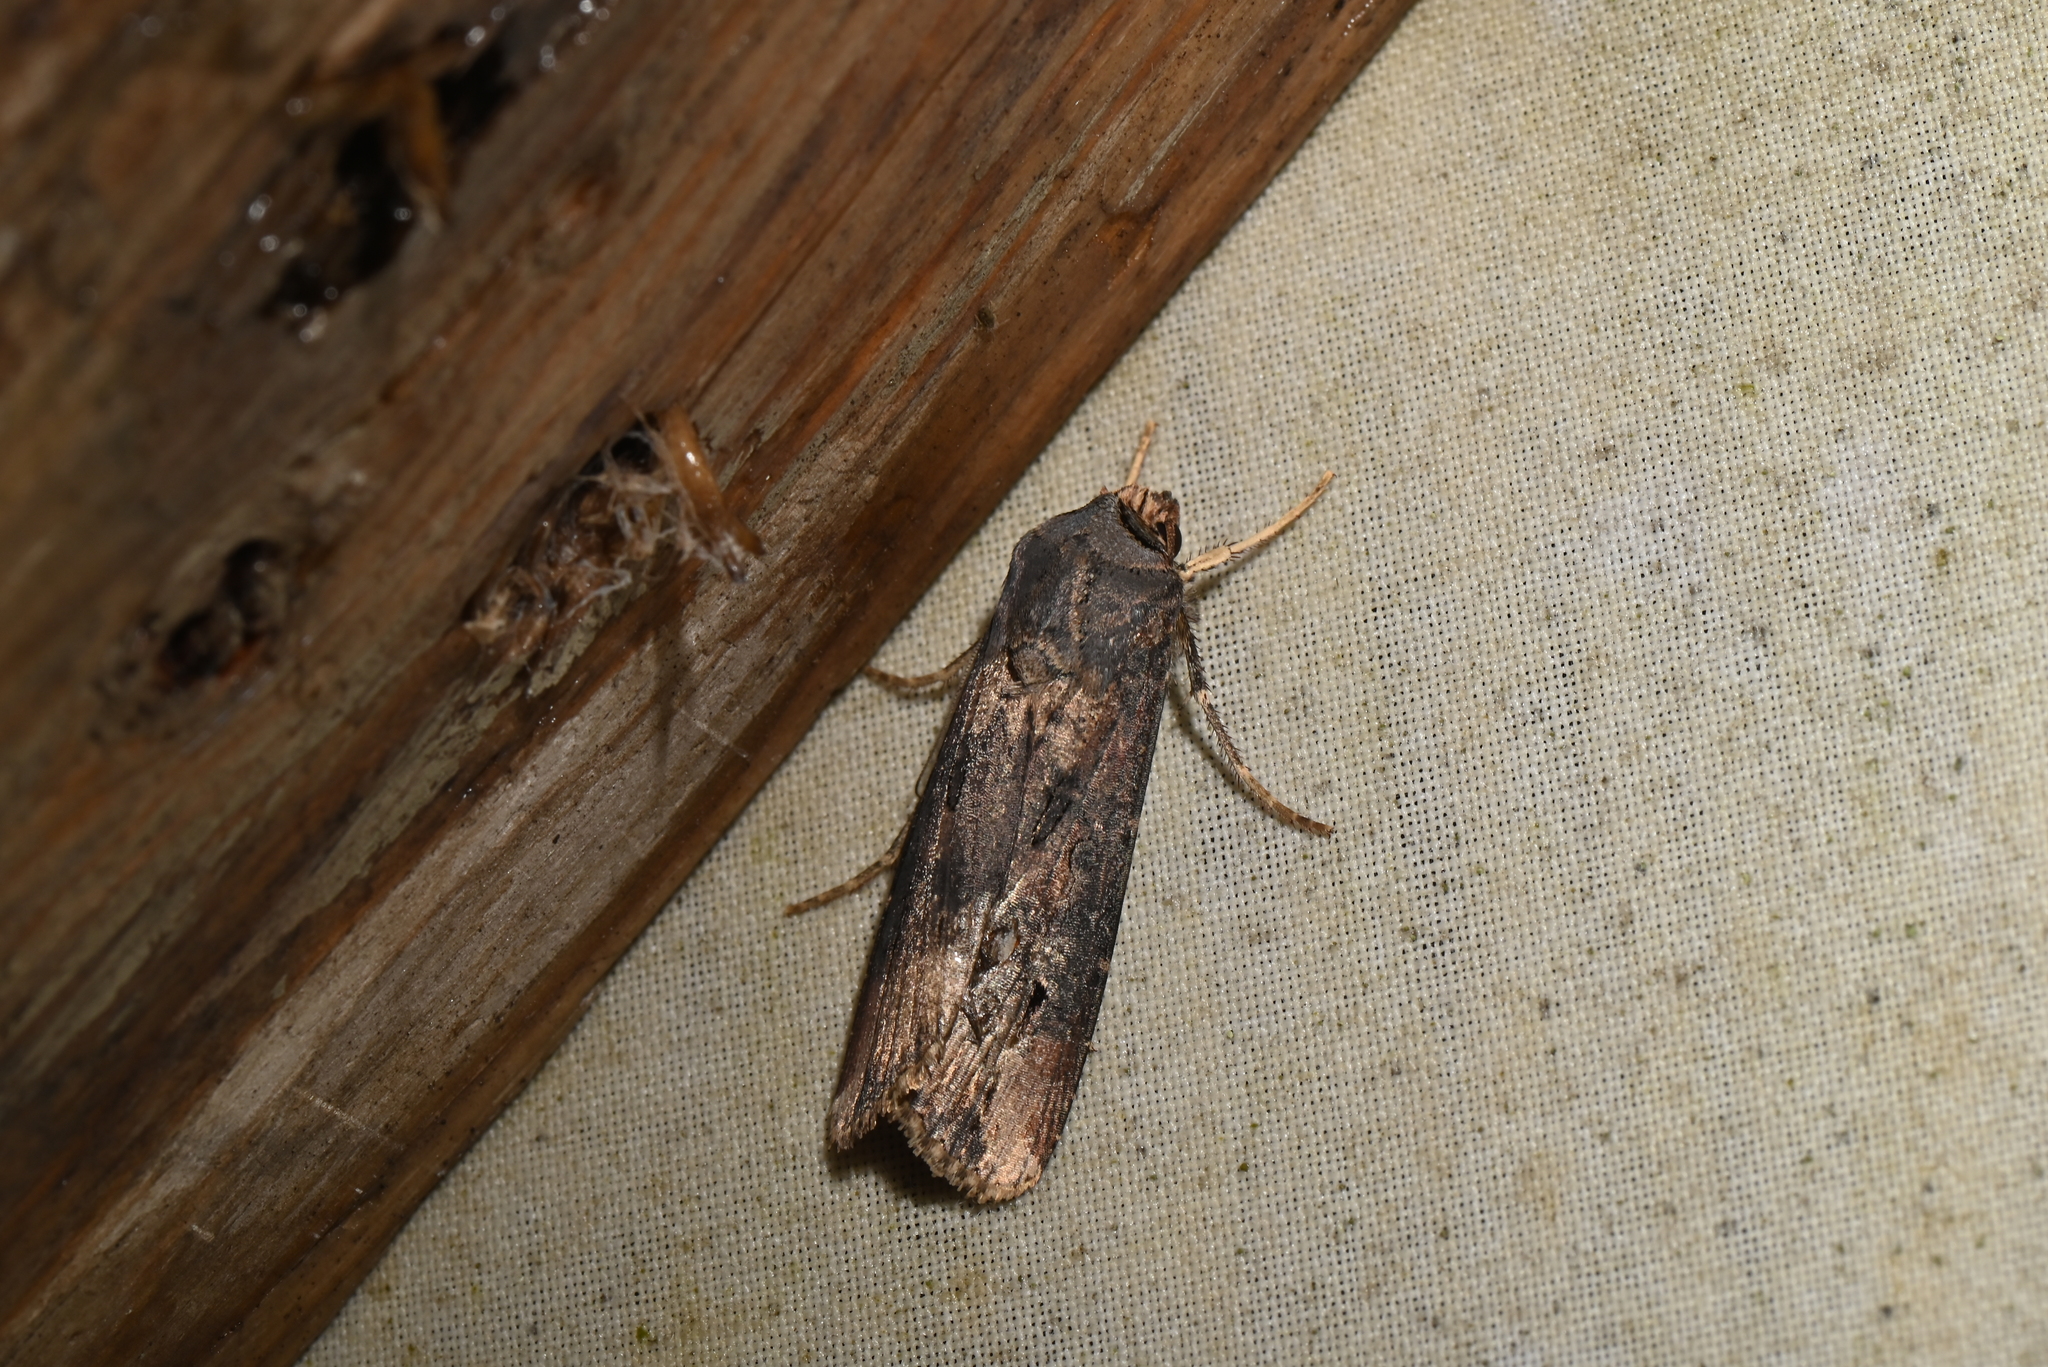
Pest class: cutworms